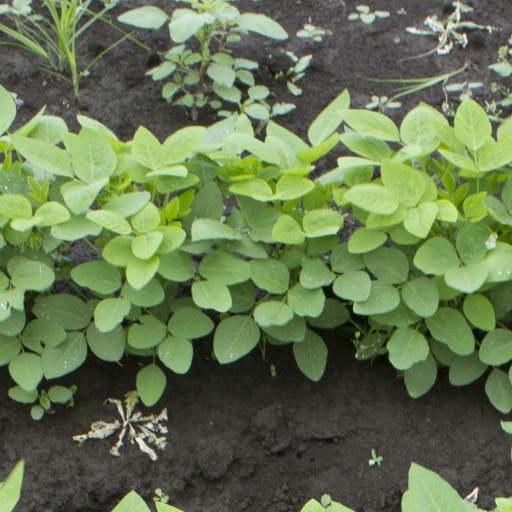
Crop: soybean